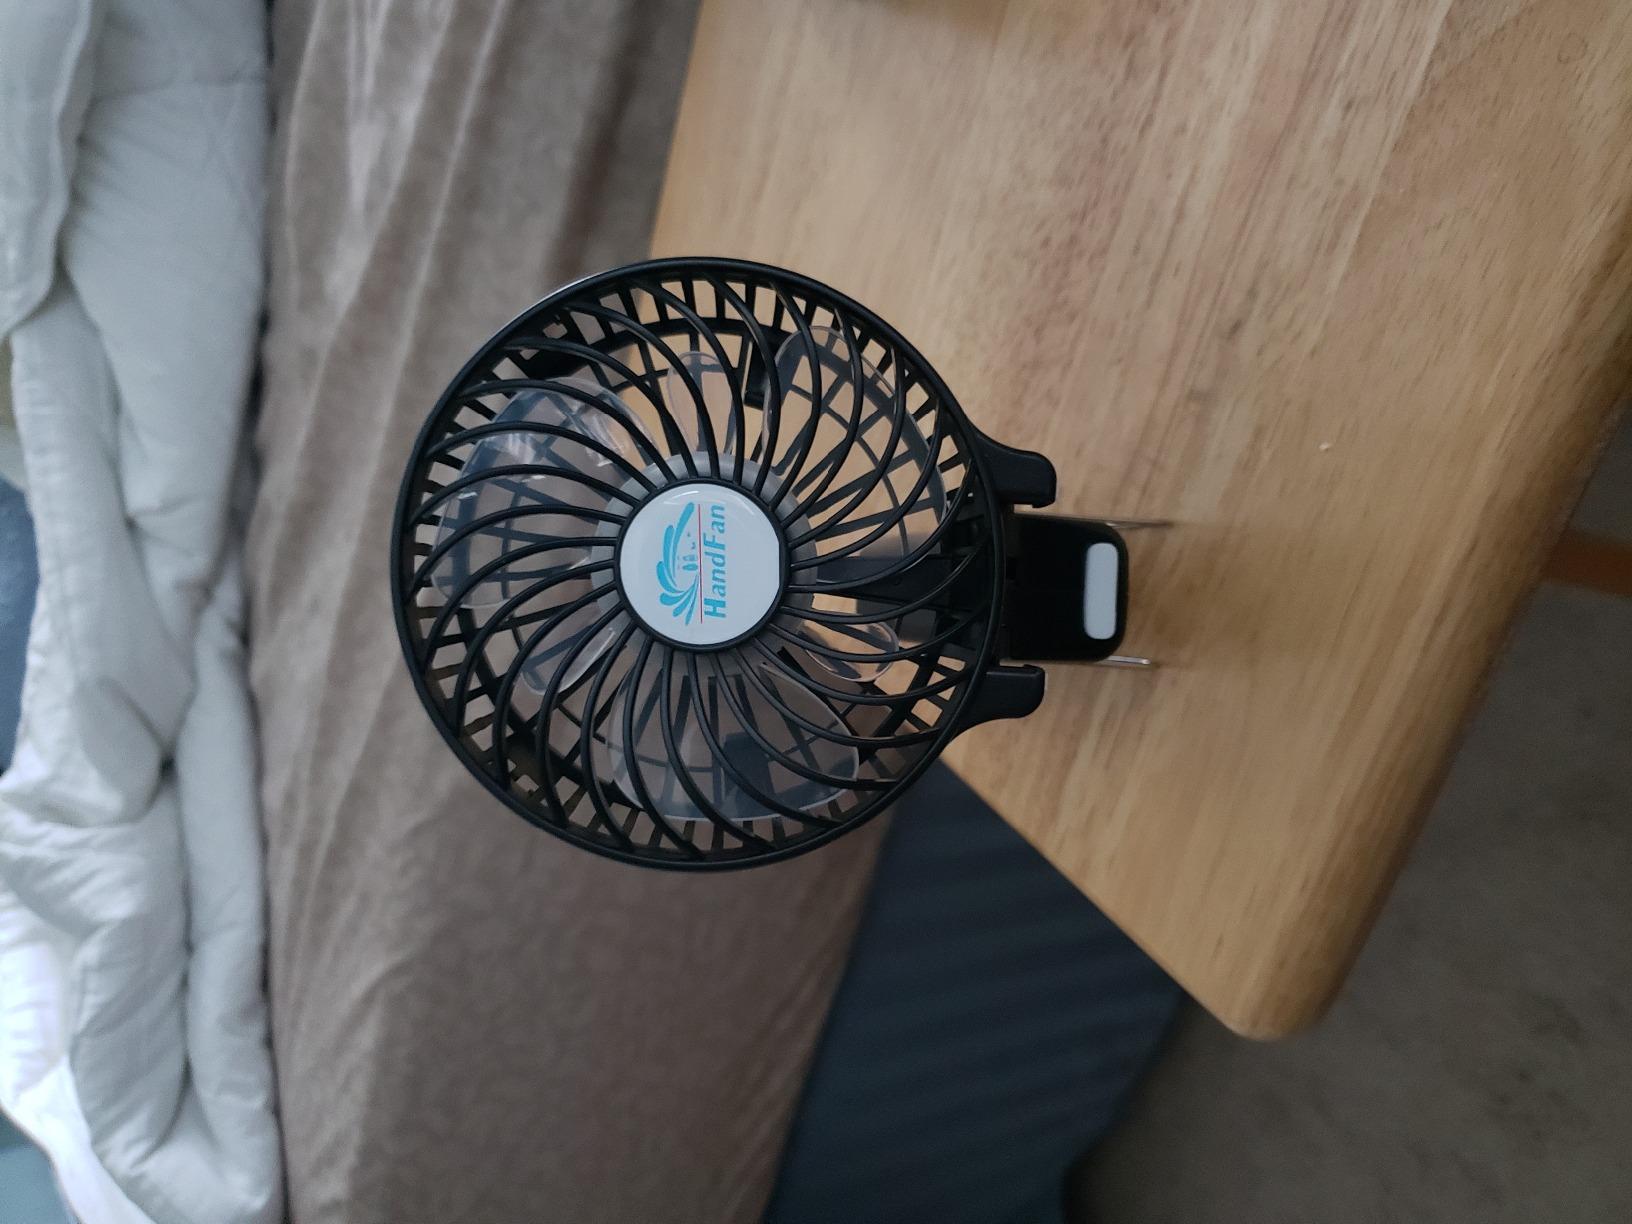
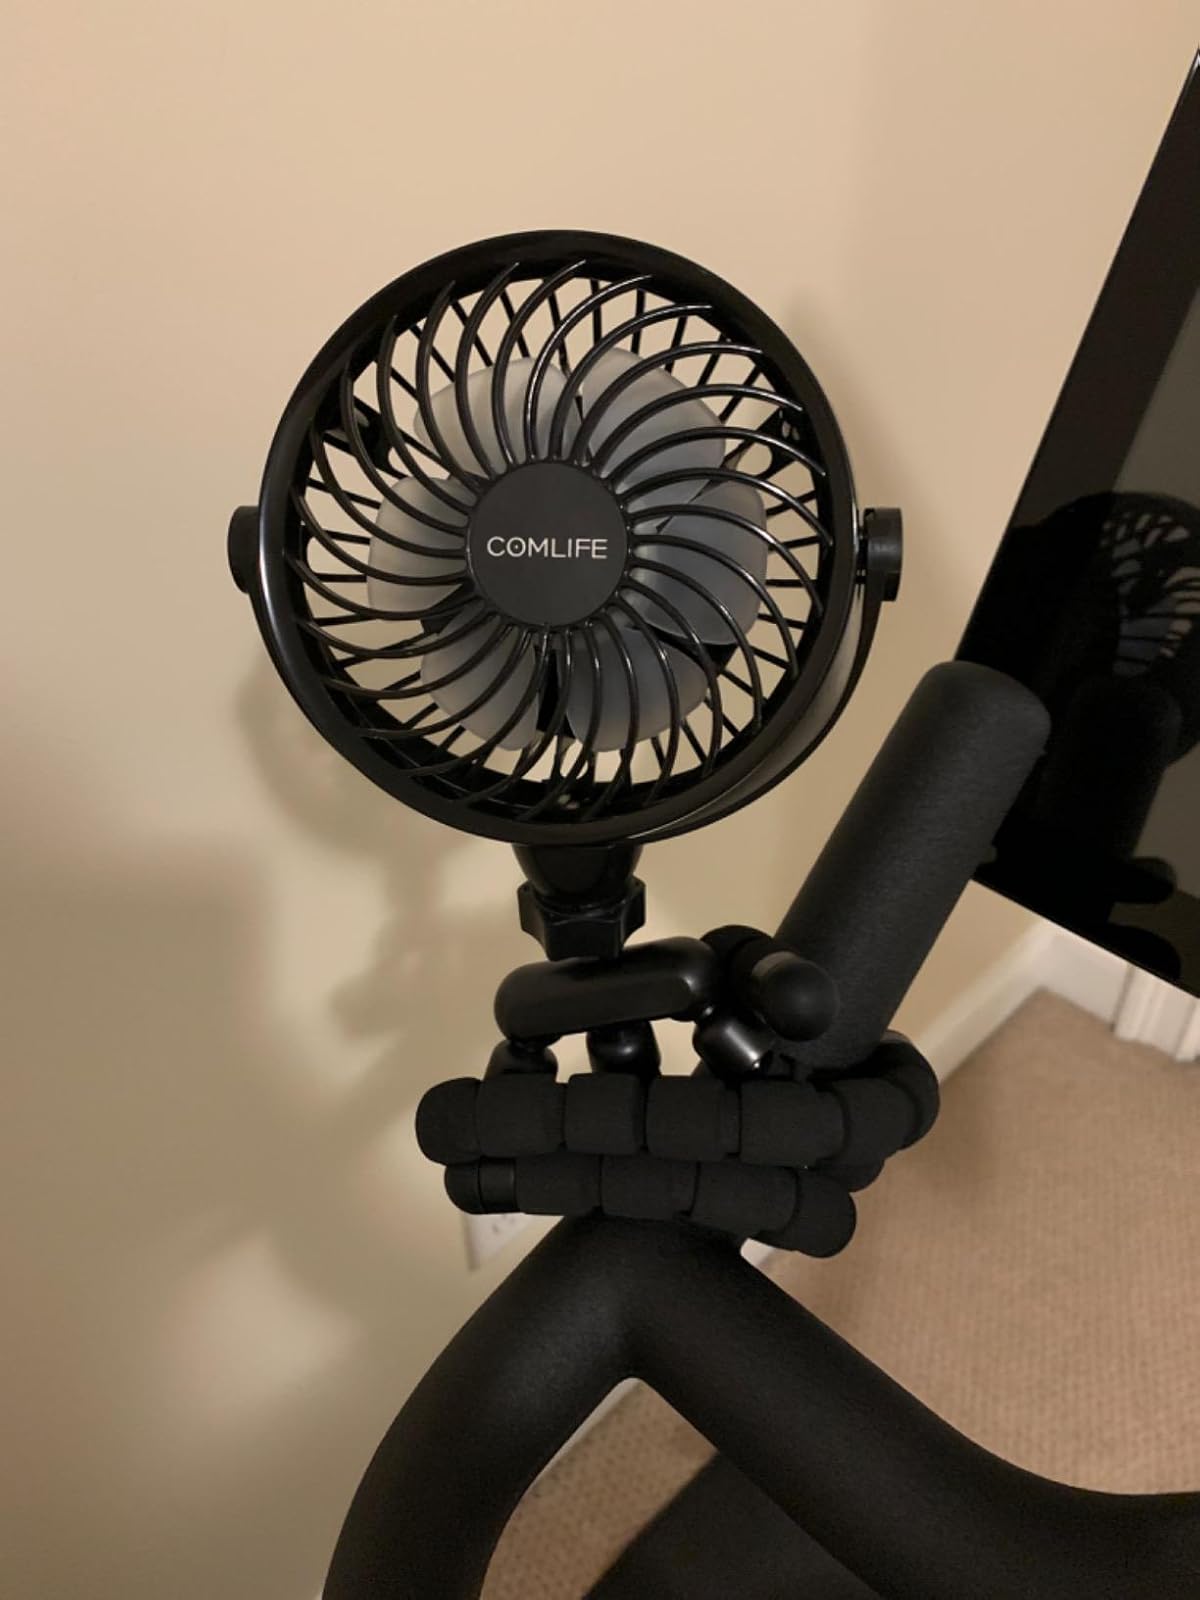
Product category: fan
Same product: no